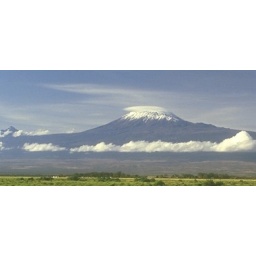
Mount kilimanjaro -the highest fre standing mountain in the world